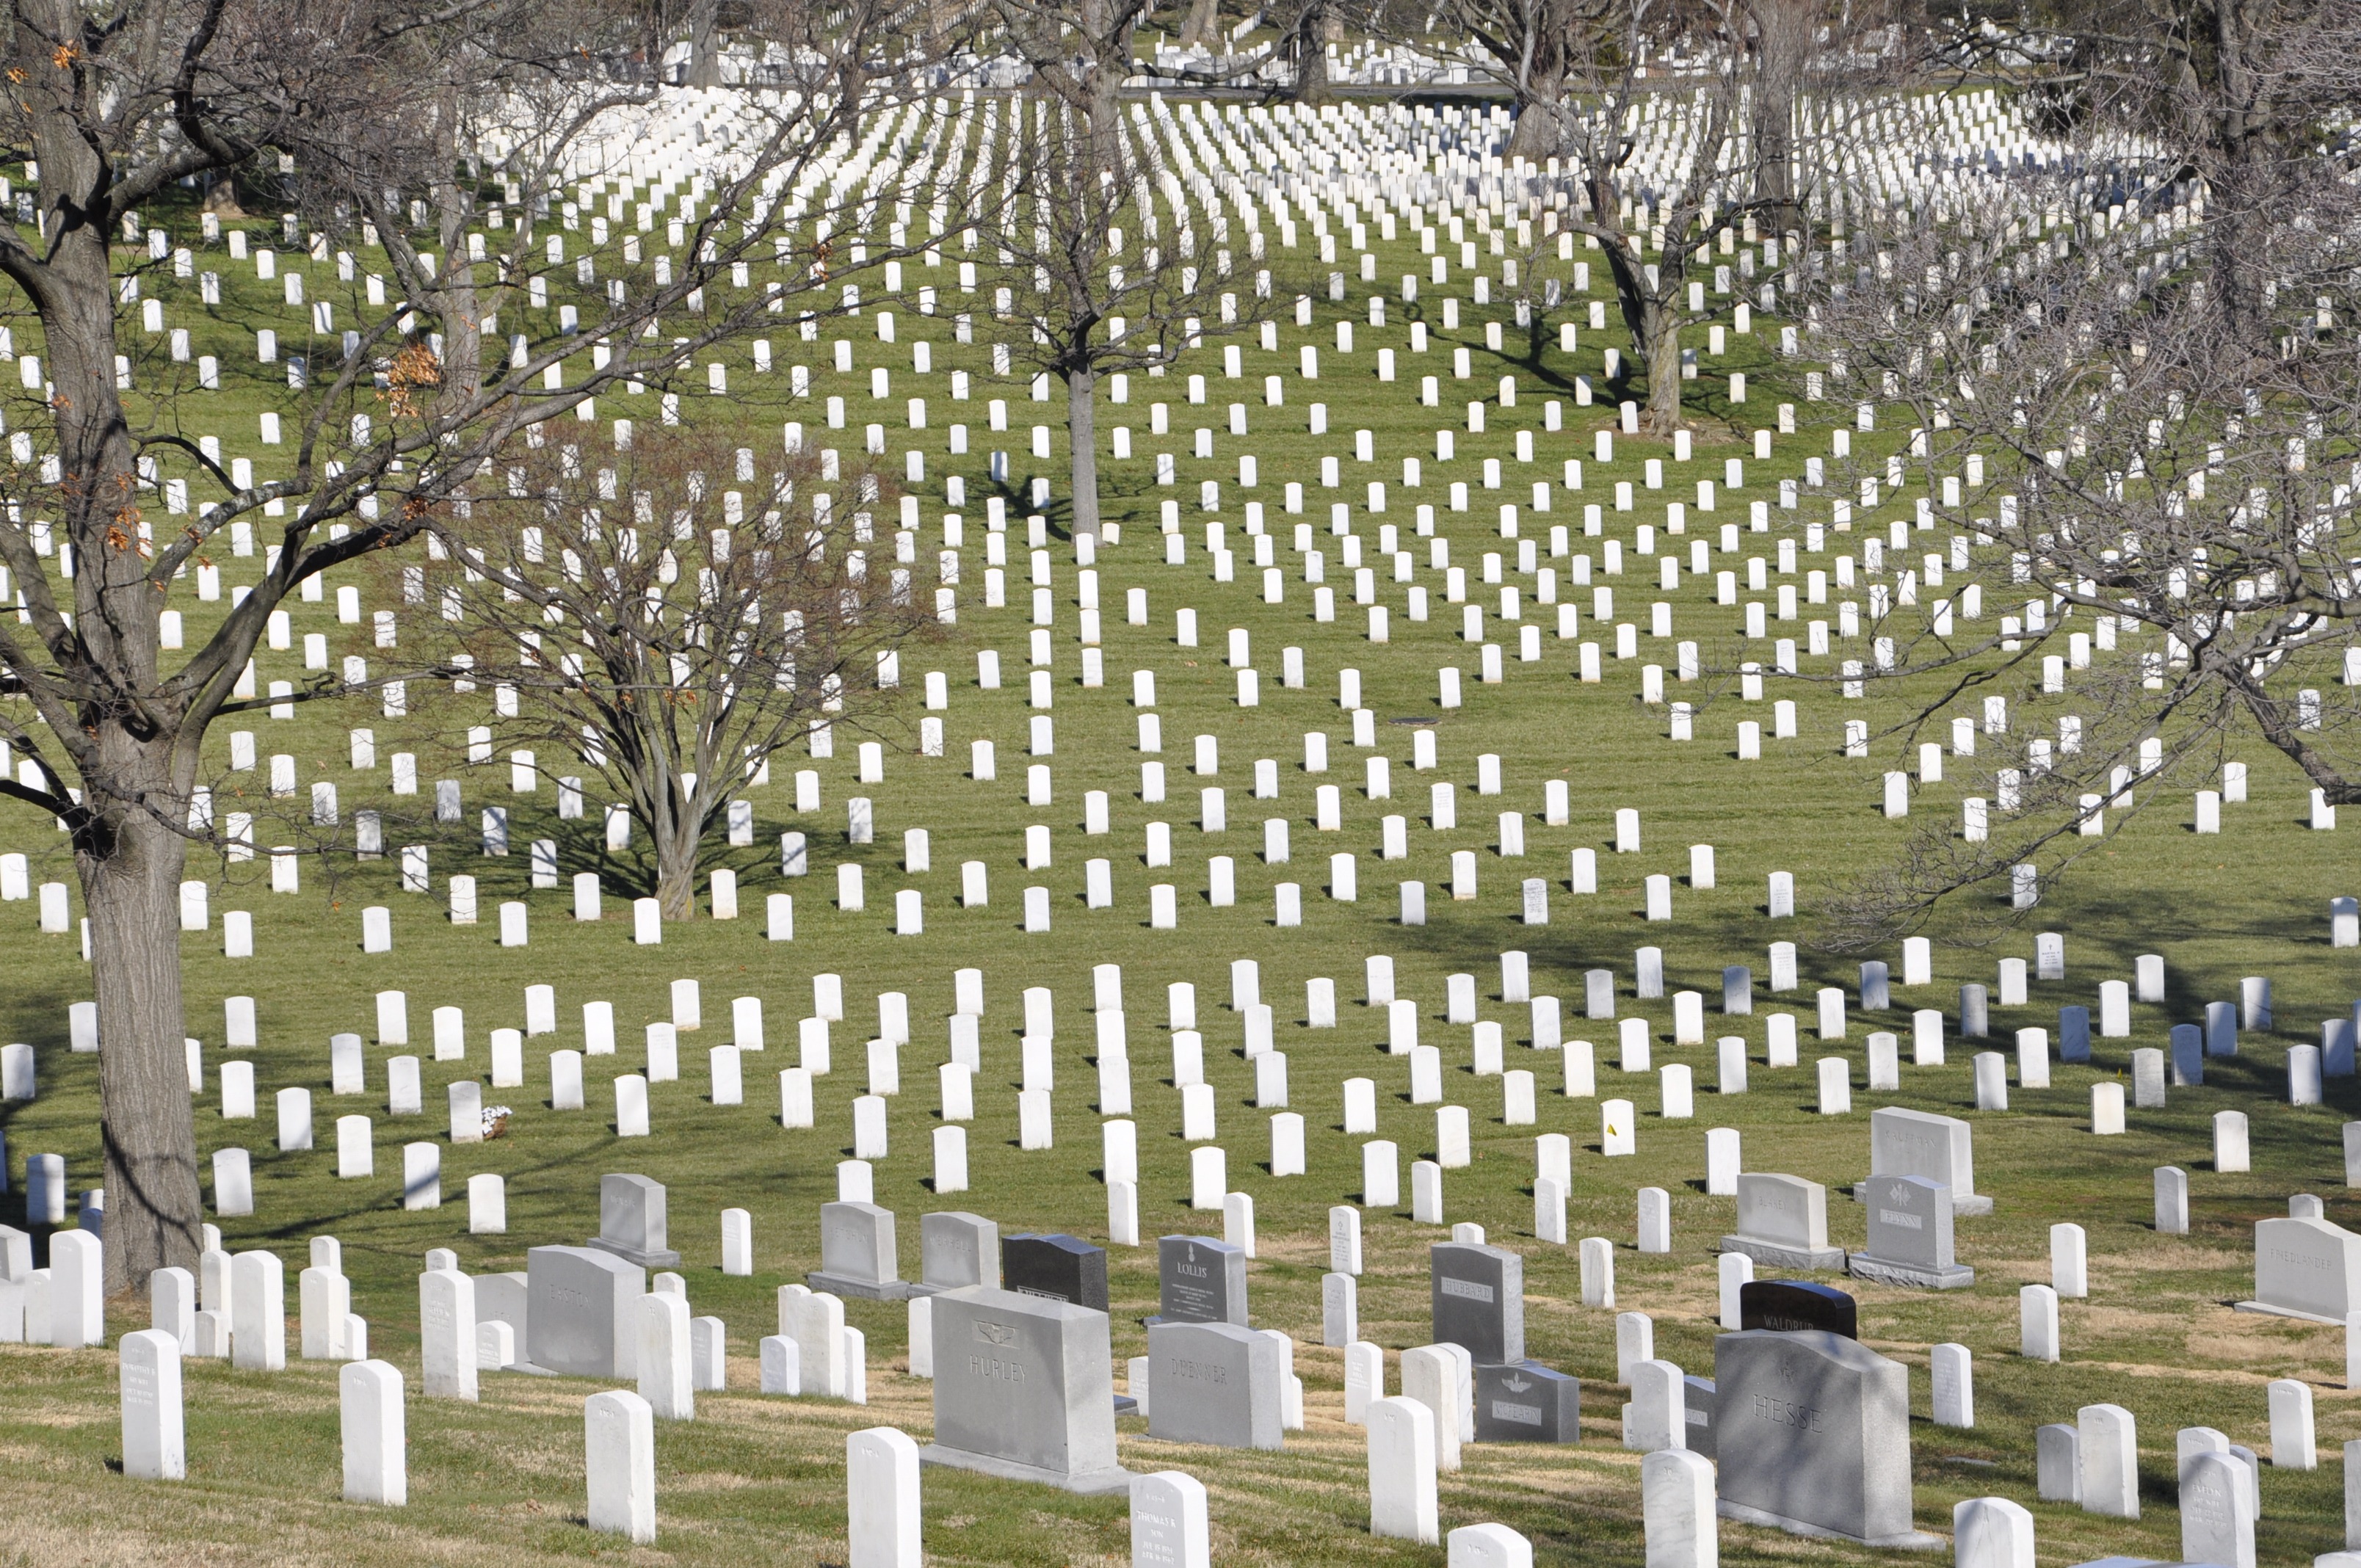
flower, usa, cemetery, aisle, world war, arlington, washington dc, grave stones, military cemetery, geographical feature